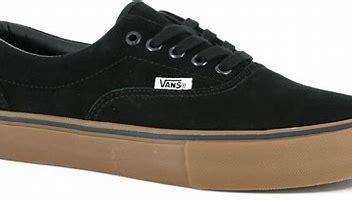
Brand: Vans
Model: Era Skate